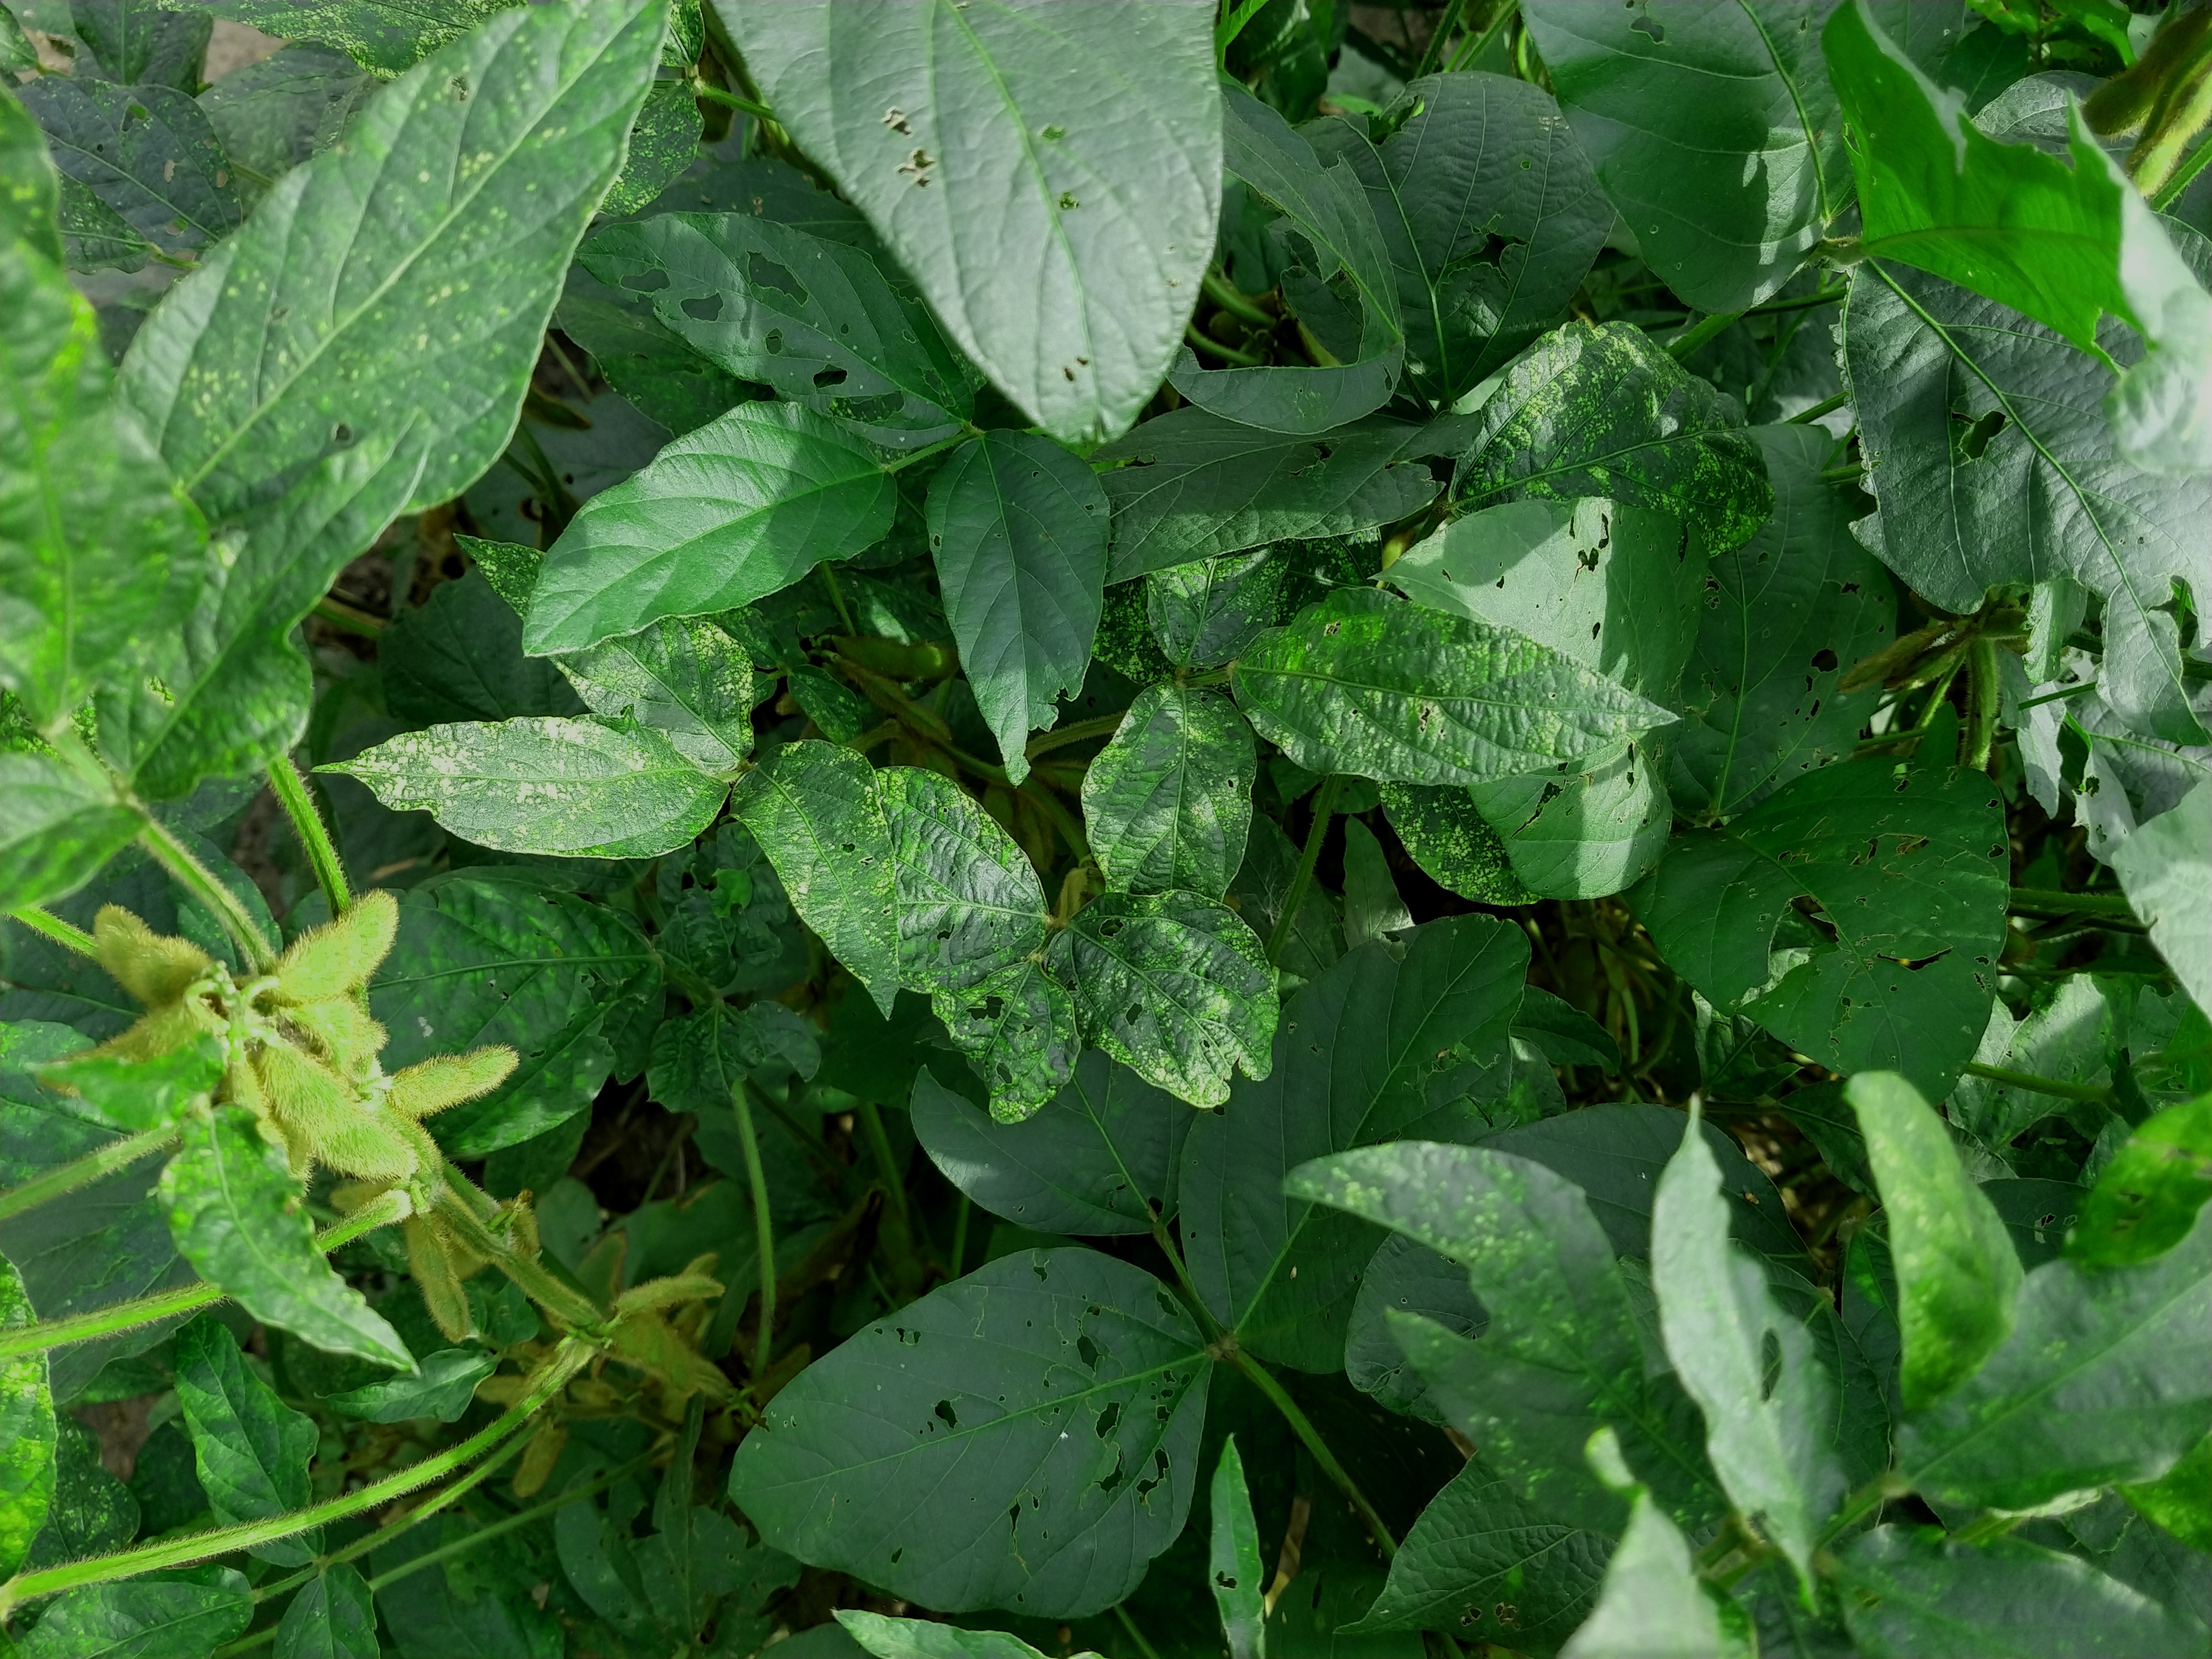
Label: Disease